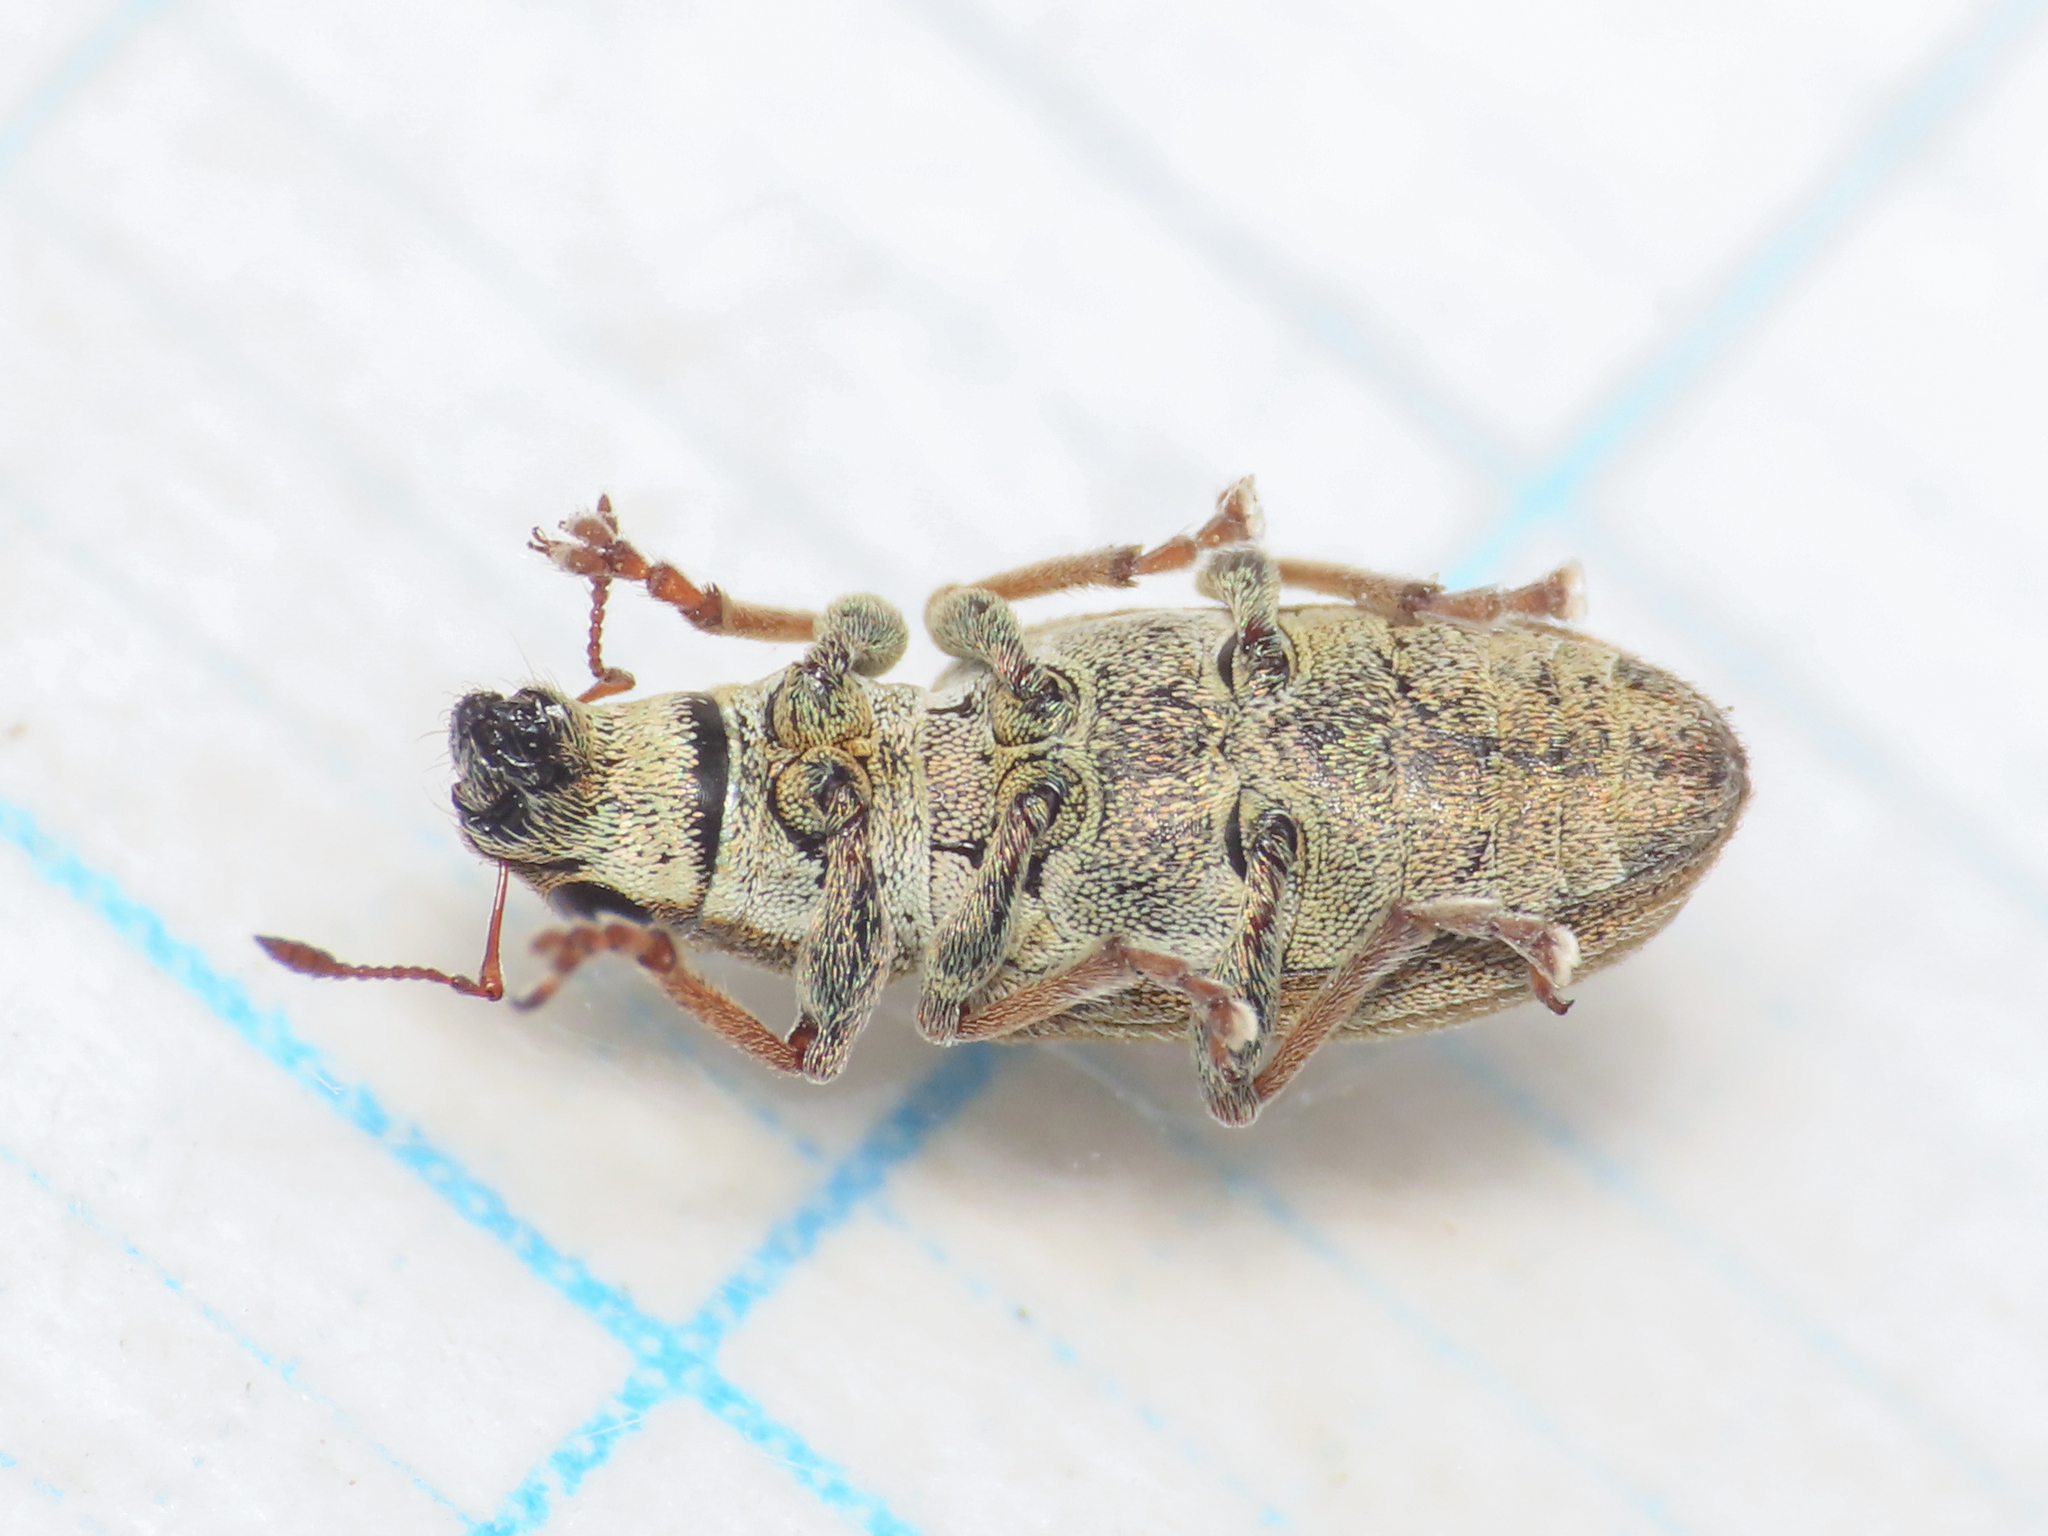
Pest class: pea_leaf_weevil